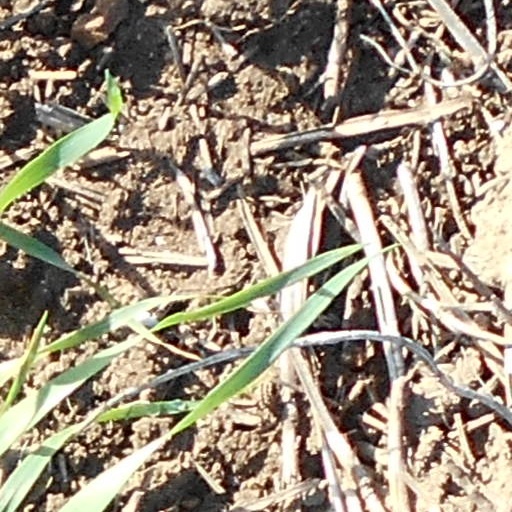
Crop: wheat